Agents of Atlas

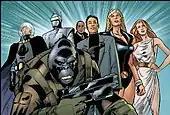
The original Agents of Atlas. Art by Leonard Kirk.

This group of heroes, which was not a team in 1950s comics, was established through retroactive continuity as having been formed in the 1950s. They originally appeared as a group in the alternate-universe story "What If" #9 (June 1978) and then reappeared in "Avengers Forever" (1998–2000 miniseries), in which they and their reality were destroyed.